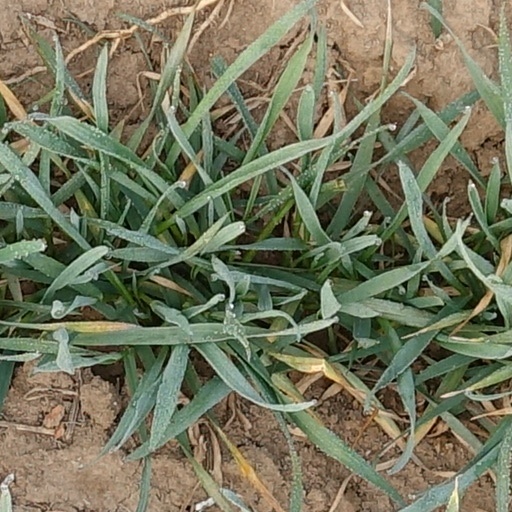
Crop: wheat